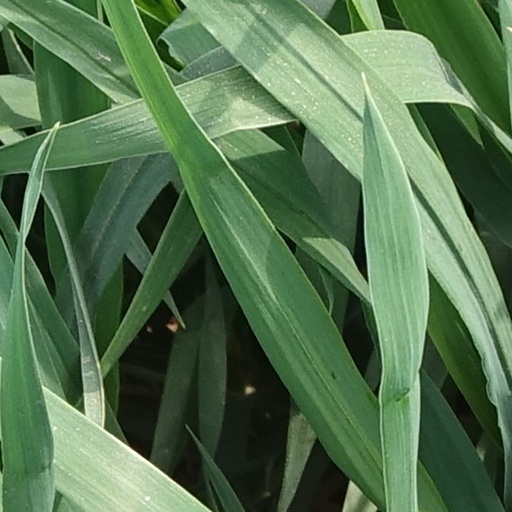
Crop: wheat